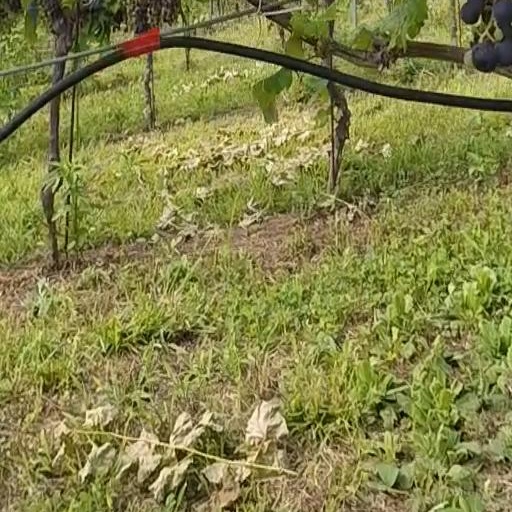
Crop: grape